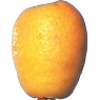
Label: Kumquats 1